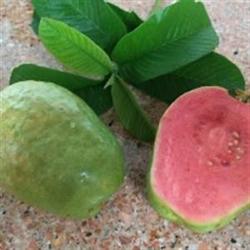
Label: Guava